Mirfield

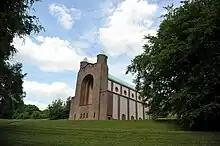
Church of the College of the Resurrection

There are two secondary schools in Mirfield: Mirfield Free Grammar and Sixth Form and Castle Hall Academy.